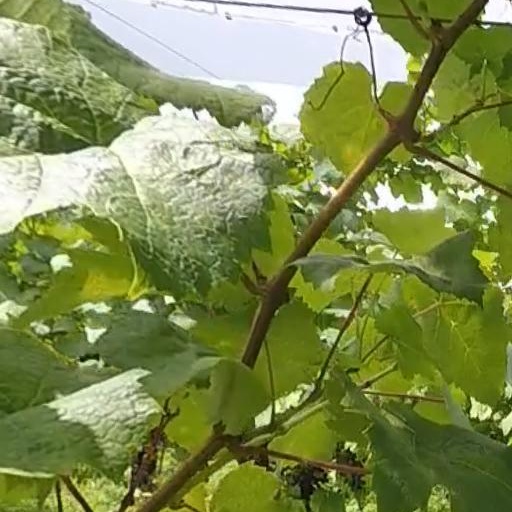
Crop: grape